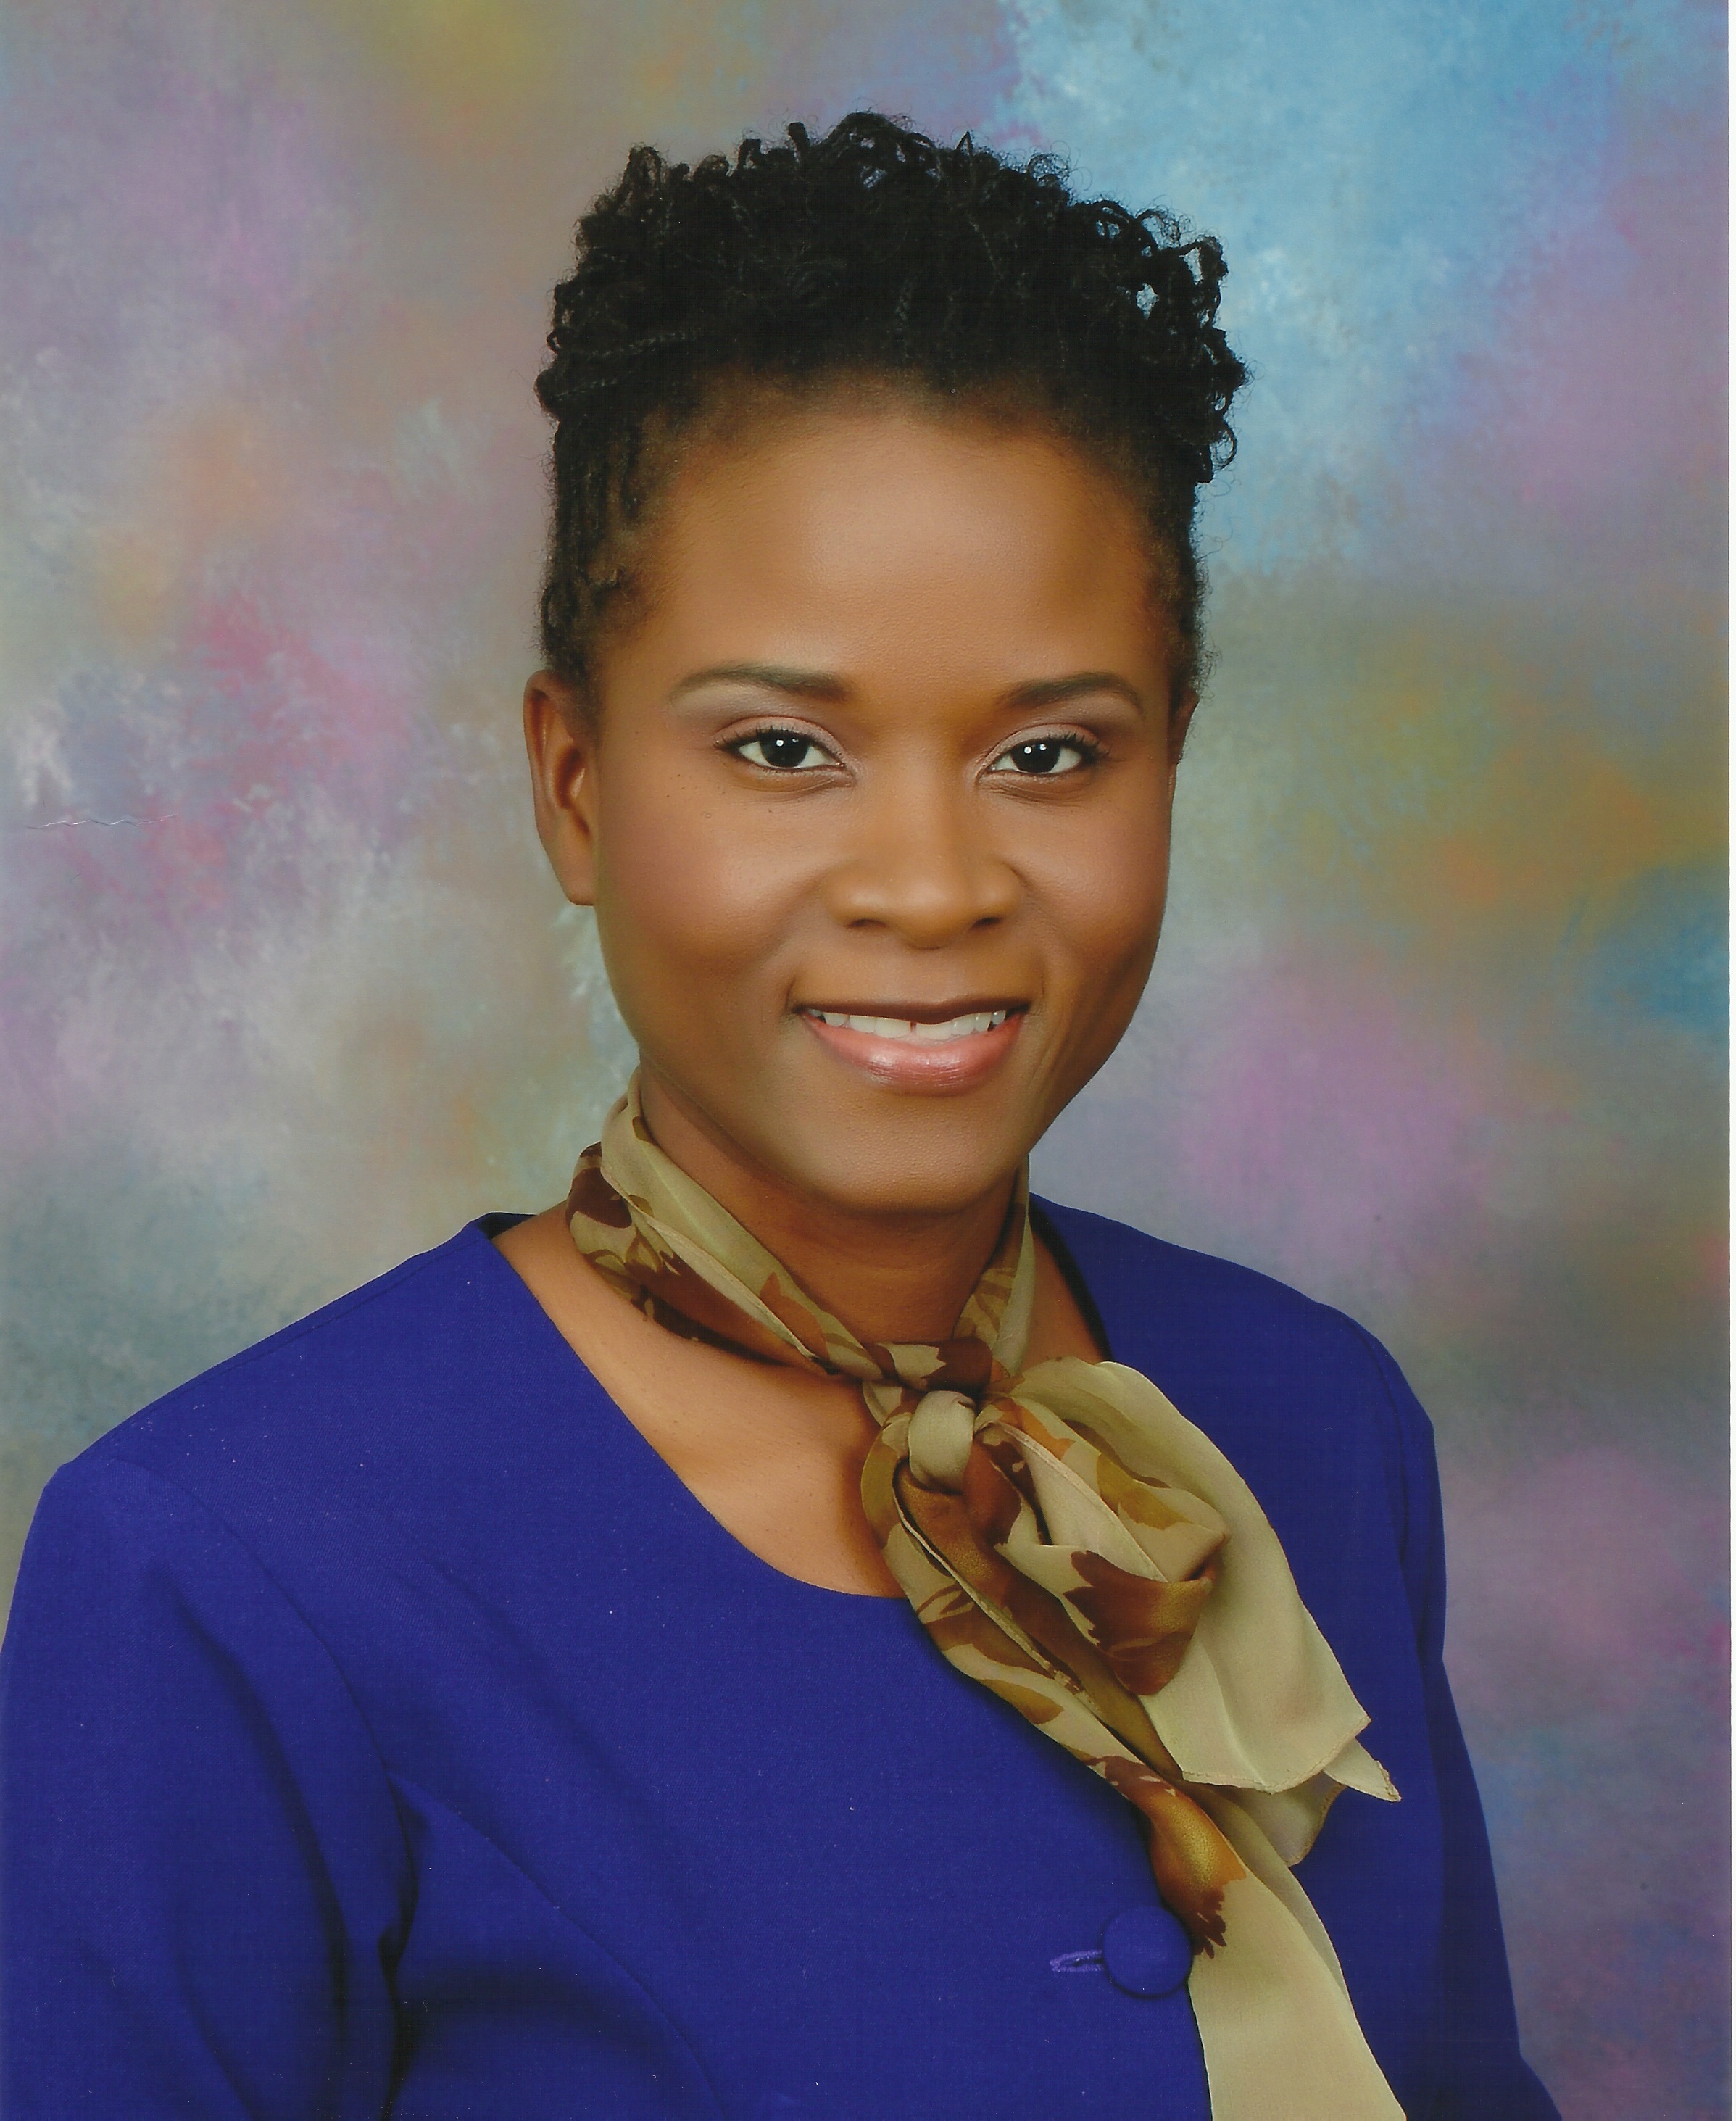
person, woman, hair, male, portrait, color, child, hairstyle, face, beautiful, elegant, official, black skin, jamaican, photo shoot